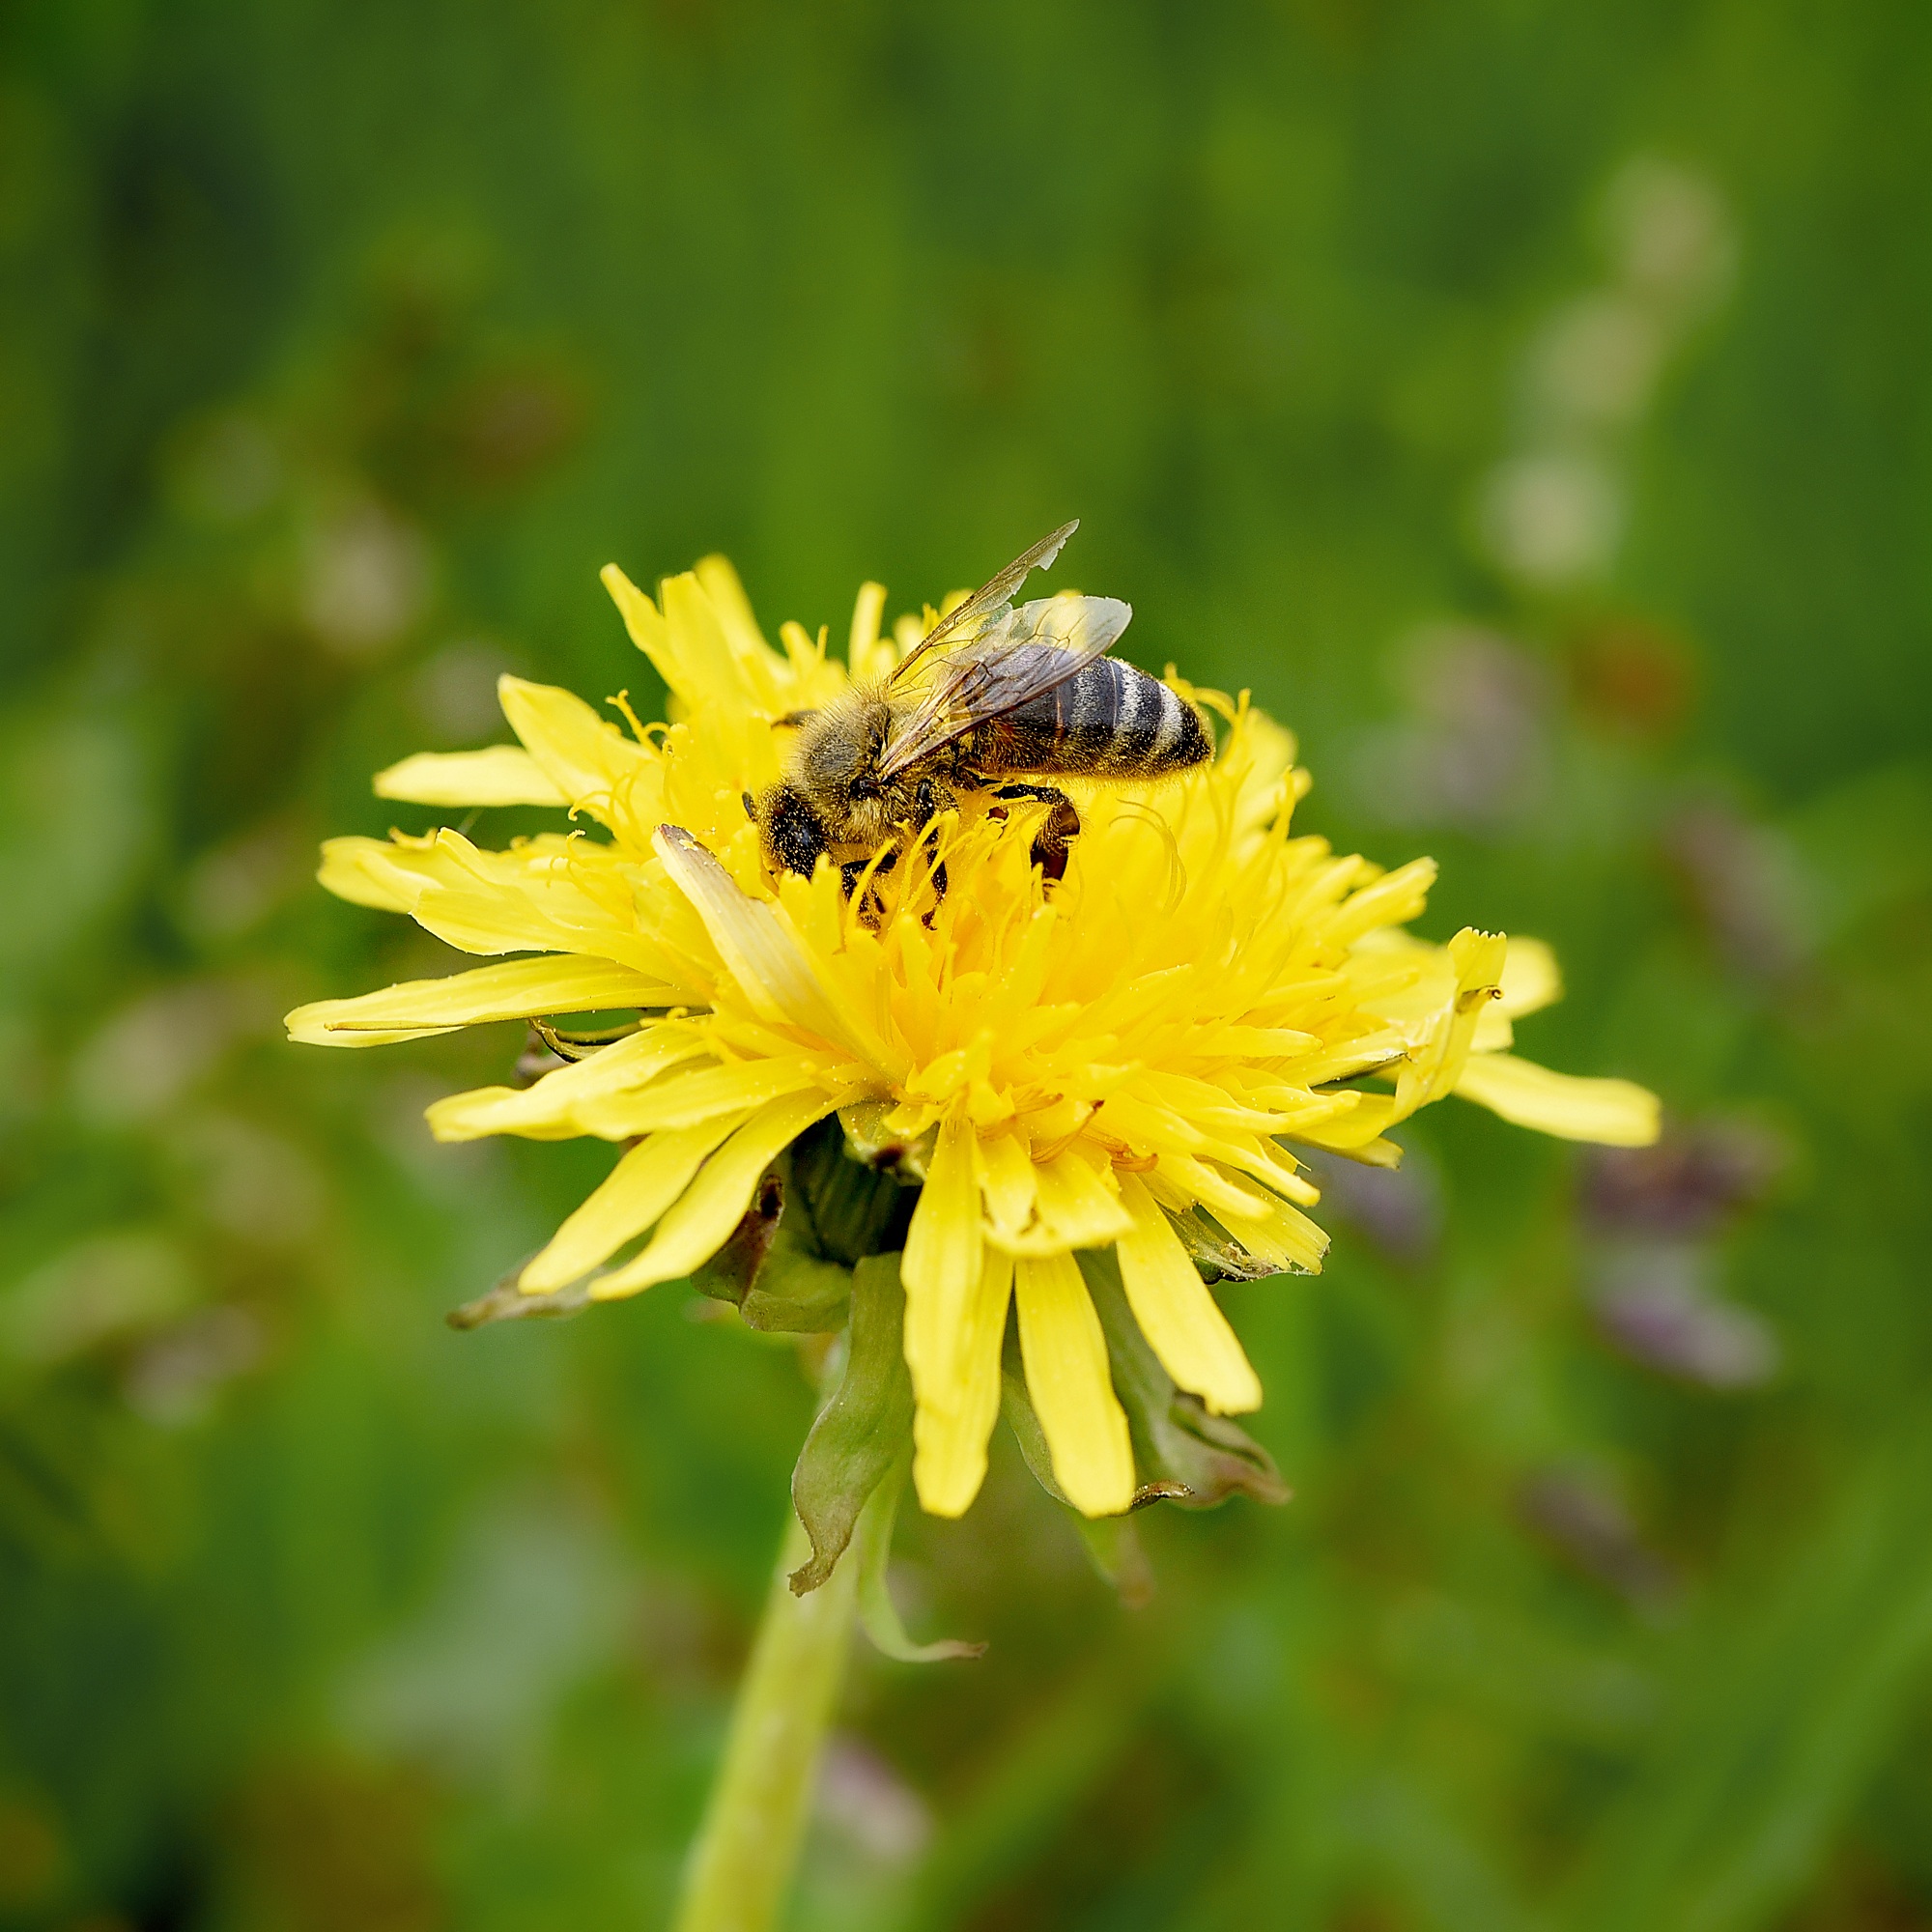
nature, blossom, plant, meadow, dandelion, flower, bloom, pollen, insect, botany, yellow, close, flora, fauna, invertebrate, wildflower, close up, pointed flower, bee, bumblebee, nectar, macro photography, flowering plant, honey bee, daisy family, pollinator, land plant, membrane winged insect